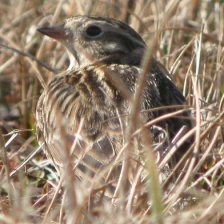
Species: SMITHS LONGSPUR
Scientific name: CALCARIUS PICTUS